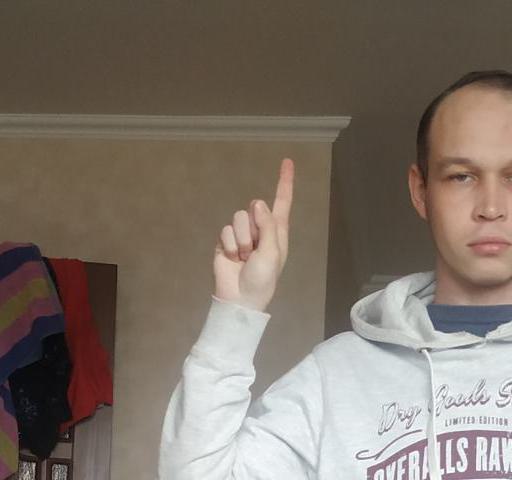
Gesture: one